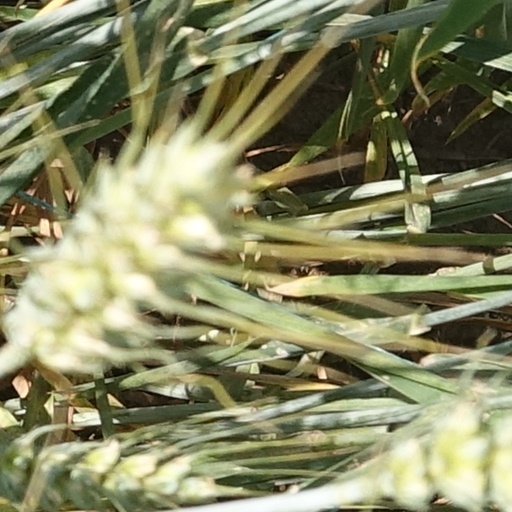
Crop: wheat